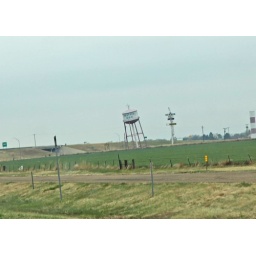
Leaning water tower in Texas